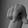
ASL letter: Q